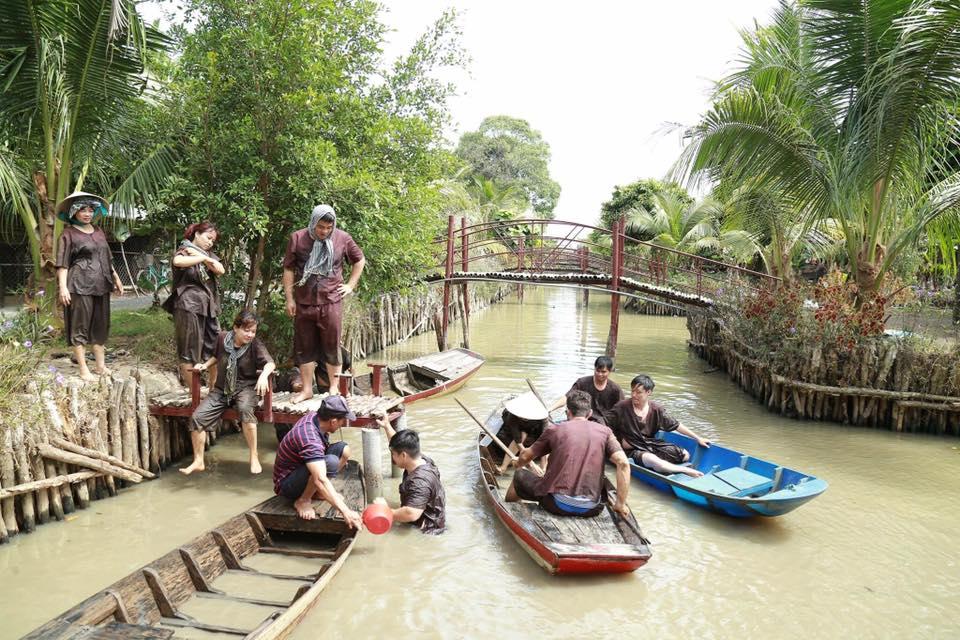
có một vài con thuyền đang ở trên mặt nước